Aircraft interception radar

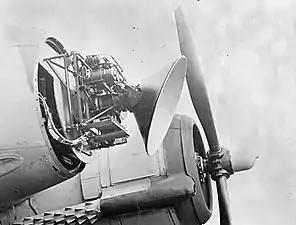
The centimetric AI. Mk. VIII shown here on a Bristol Beaufighter set the pattern for AI radars well into the 1970s.

Aircraft interception radar, or AI radar for short, is a historical British term for radar systems used to equip aircraft with the means to find and track other flying aircraft. These radars are used primarily by Royal Air Force (RAF) and Fleet Air Arm night fighters and interceptors for locating and tracking other aircraft, although most AI radars could also be used in a number of secondary roles as well. The term was sometimes used generically for similar radars used in other countries, notably the US. AI radar stands in contrast with ASV radar, whose goal is to detect ships and other sea-surface vessels, rather than aircraft; both AI and ASV are often designed for airborne use.